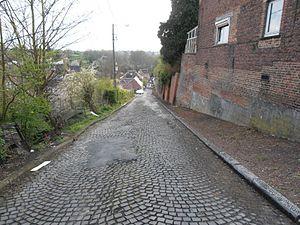
La Tienne du Dragon à Wasmes
Le dragon de Wasmes est une légende du Borinage, au sud de la Belgique. Elle raconte le combat de Gilles de Chin contre un dragon qui terrifiait les habitants de Wasmes.